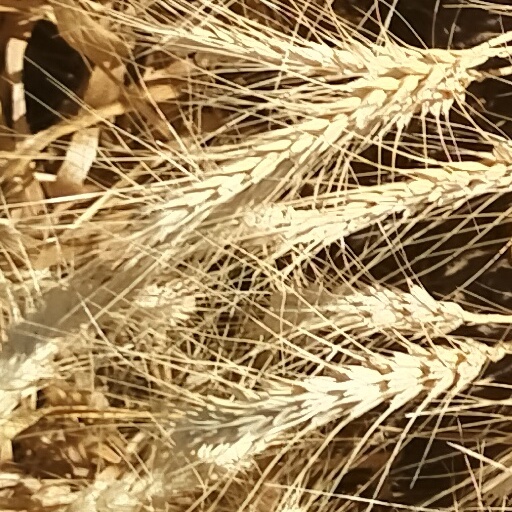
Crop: wheat